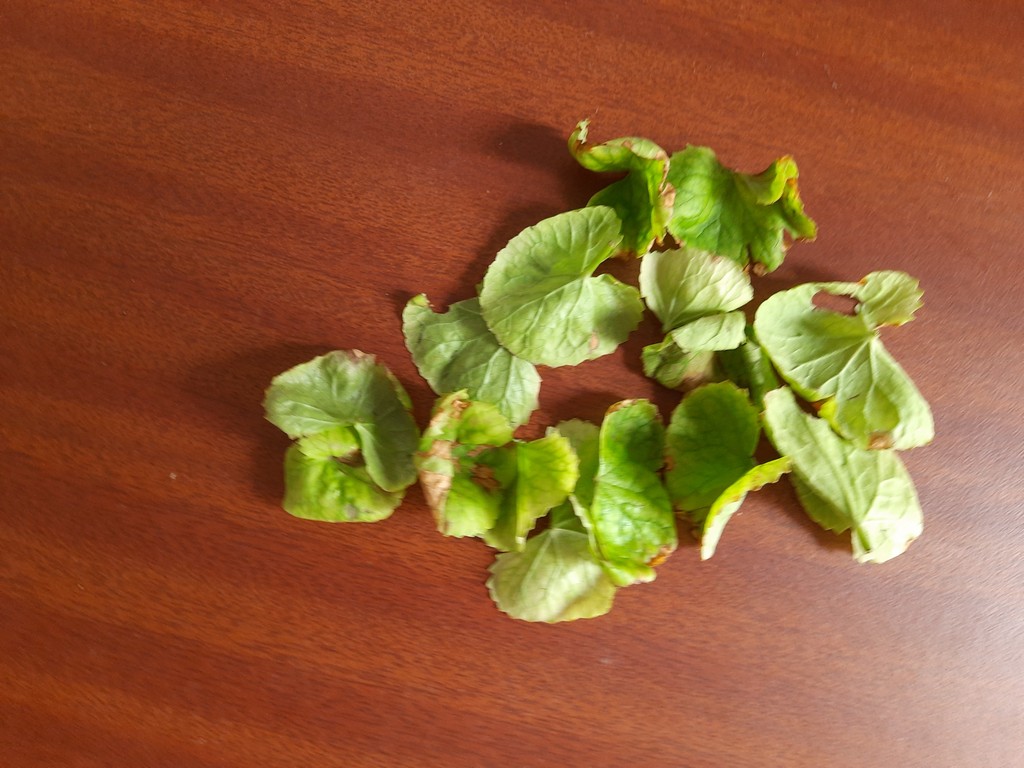
Label: Unhealthy